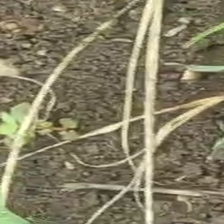
Weed species: Harali_(Cynodon_dactylon)